Subaru Impreza WRC

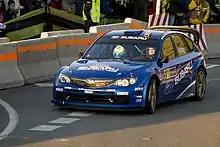

In December 2007, Subaru began testing the WRC2008, based on the all new GR chassis Impreza WRX. The 2008 car was expected to benefit from a decreased polar moment of inertia due to smaller overhangs, and also featured a double wishbone rear suspension. Prodrive deemed this configuration to be suboptimal and reverted the rear suspension to the original MacPherson design. An enhanced version of the 2007 car was utilized in the initial rallies, while preparations for the 2008 model were underway for competition. In 2008, Markko Märtin entered into an agreement to serve as the official test driver for the Subaru team, undertaking the majority of the testing for the WRC2008.